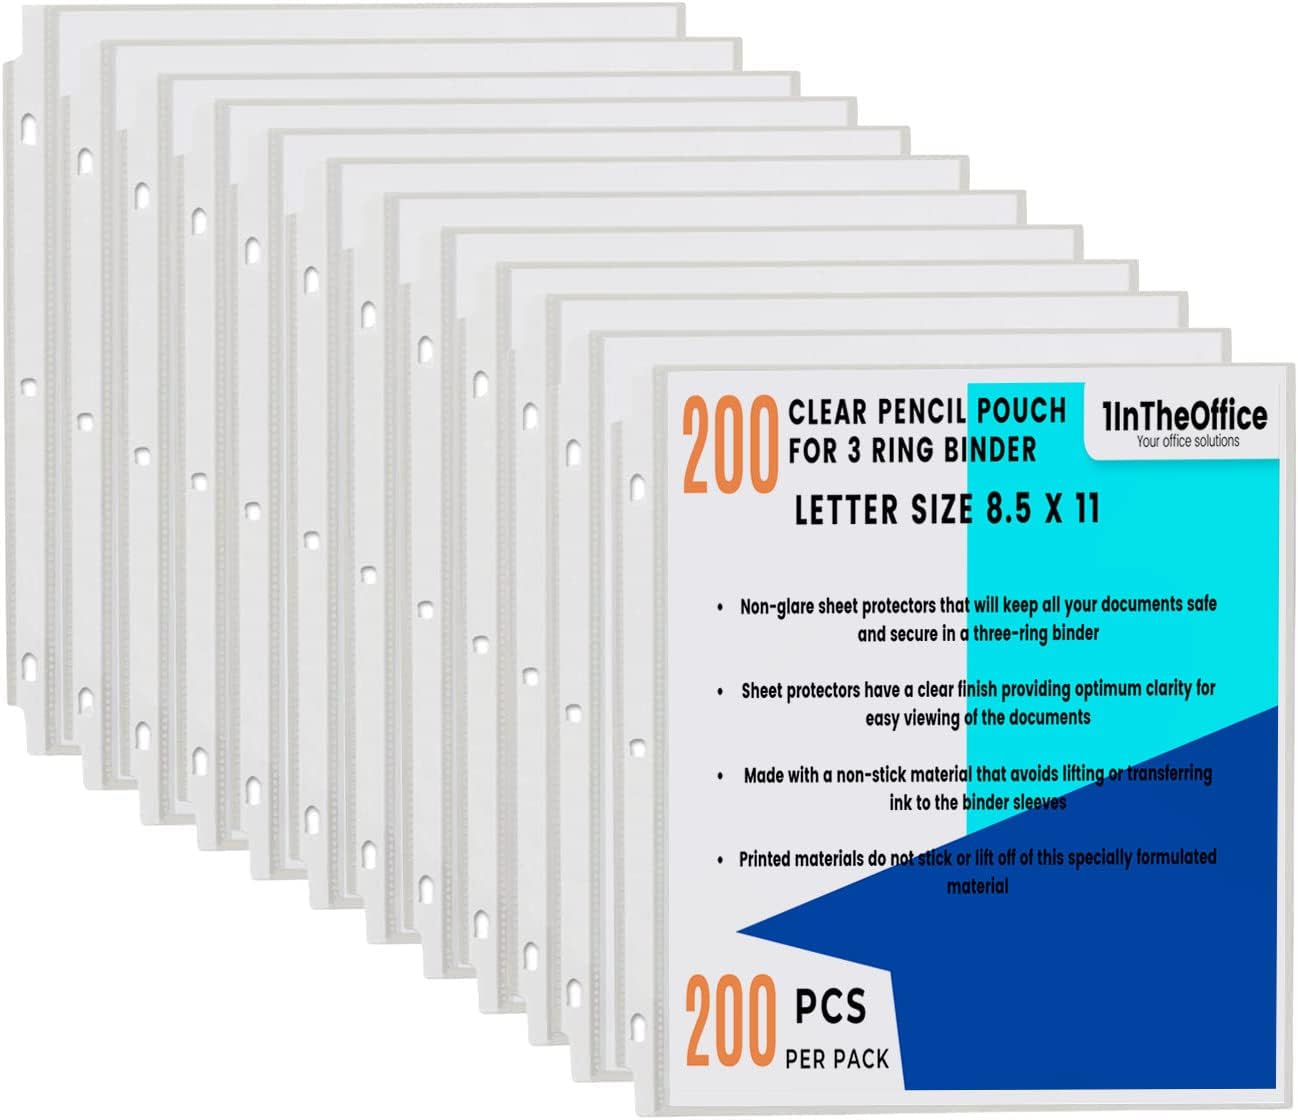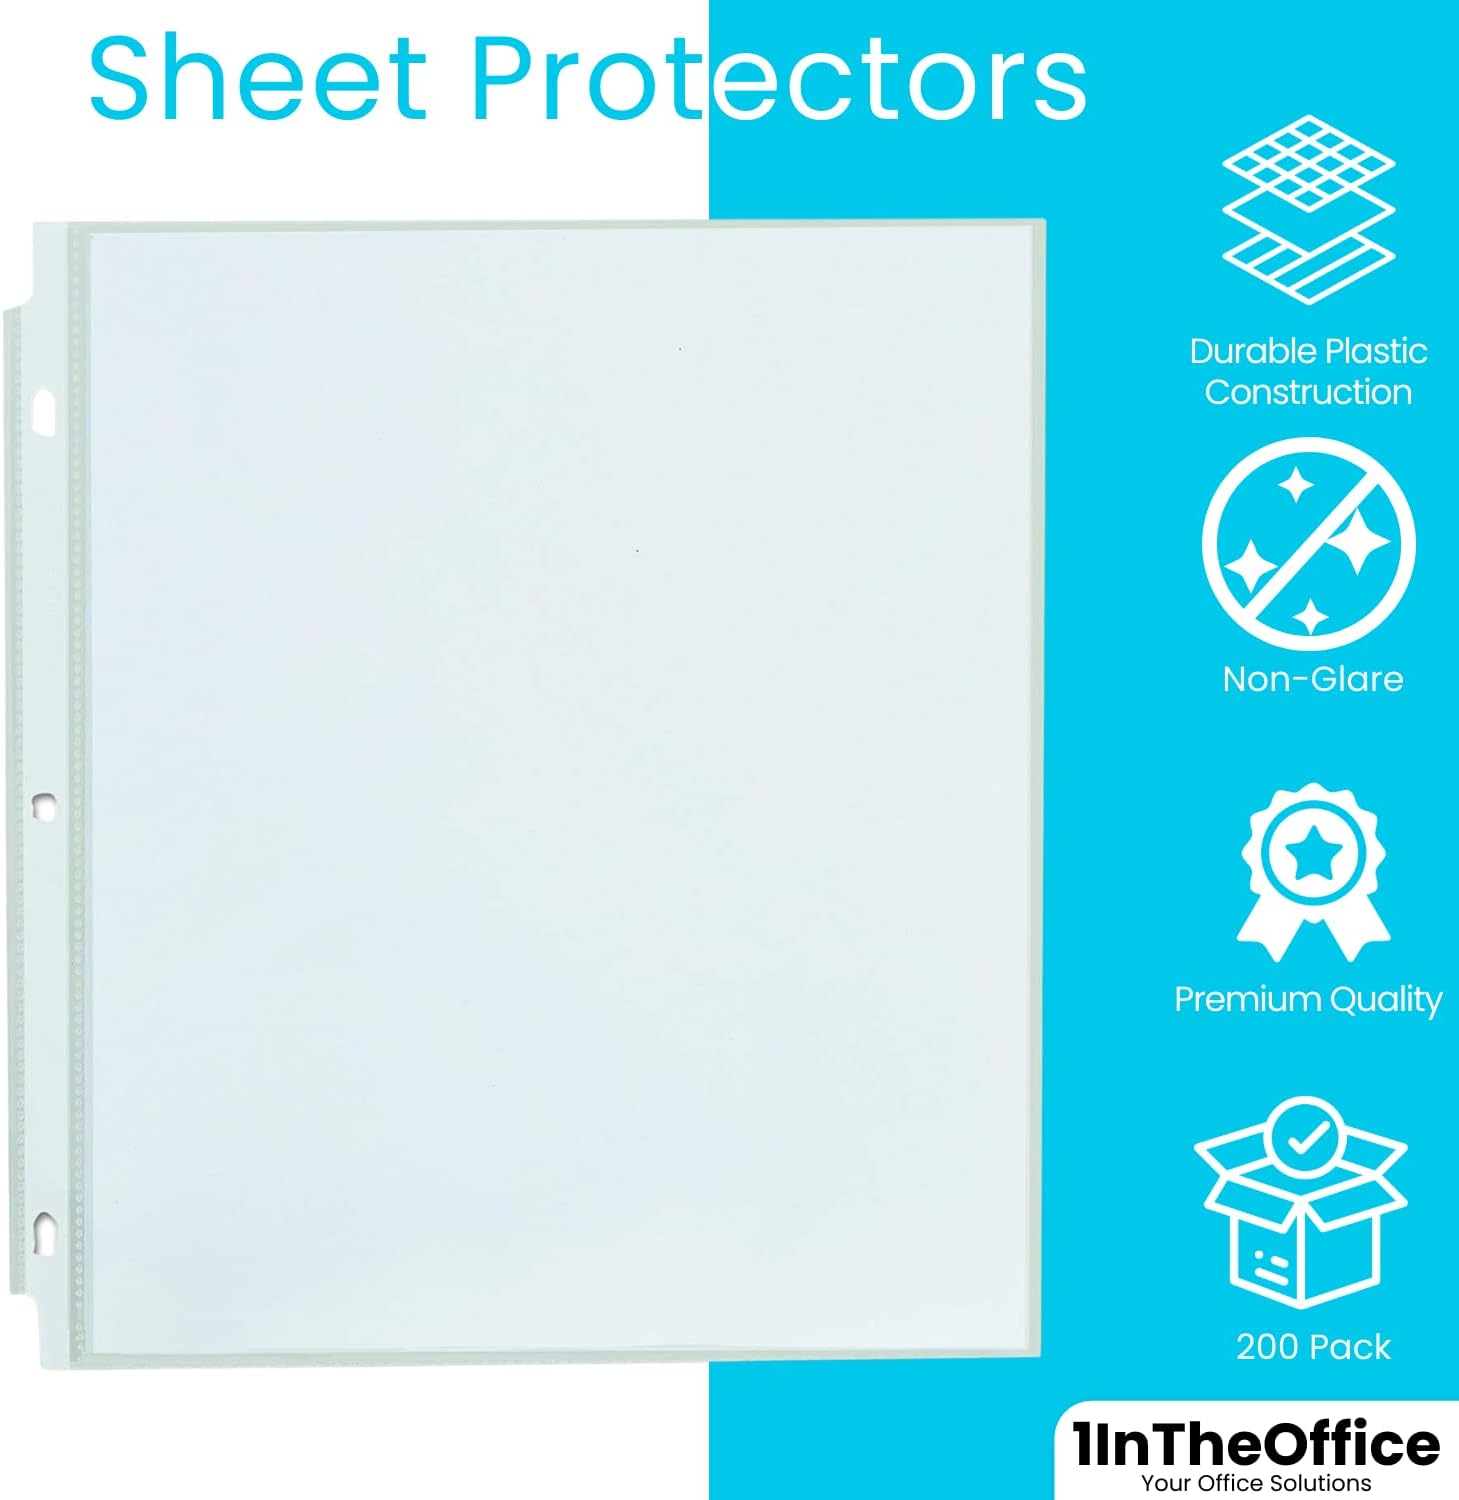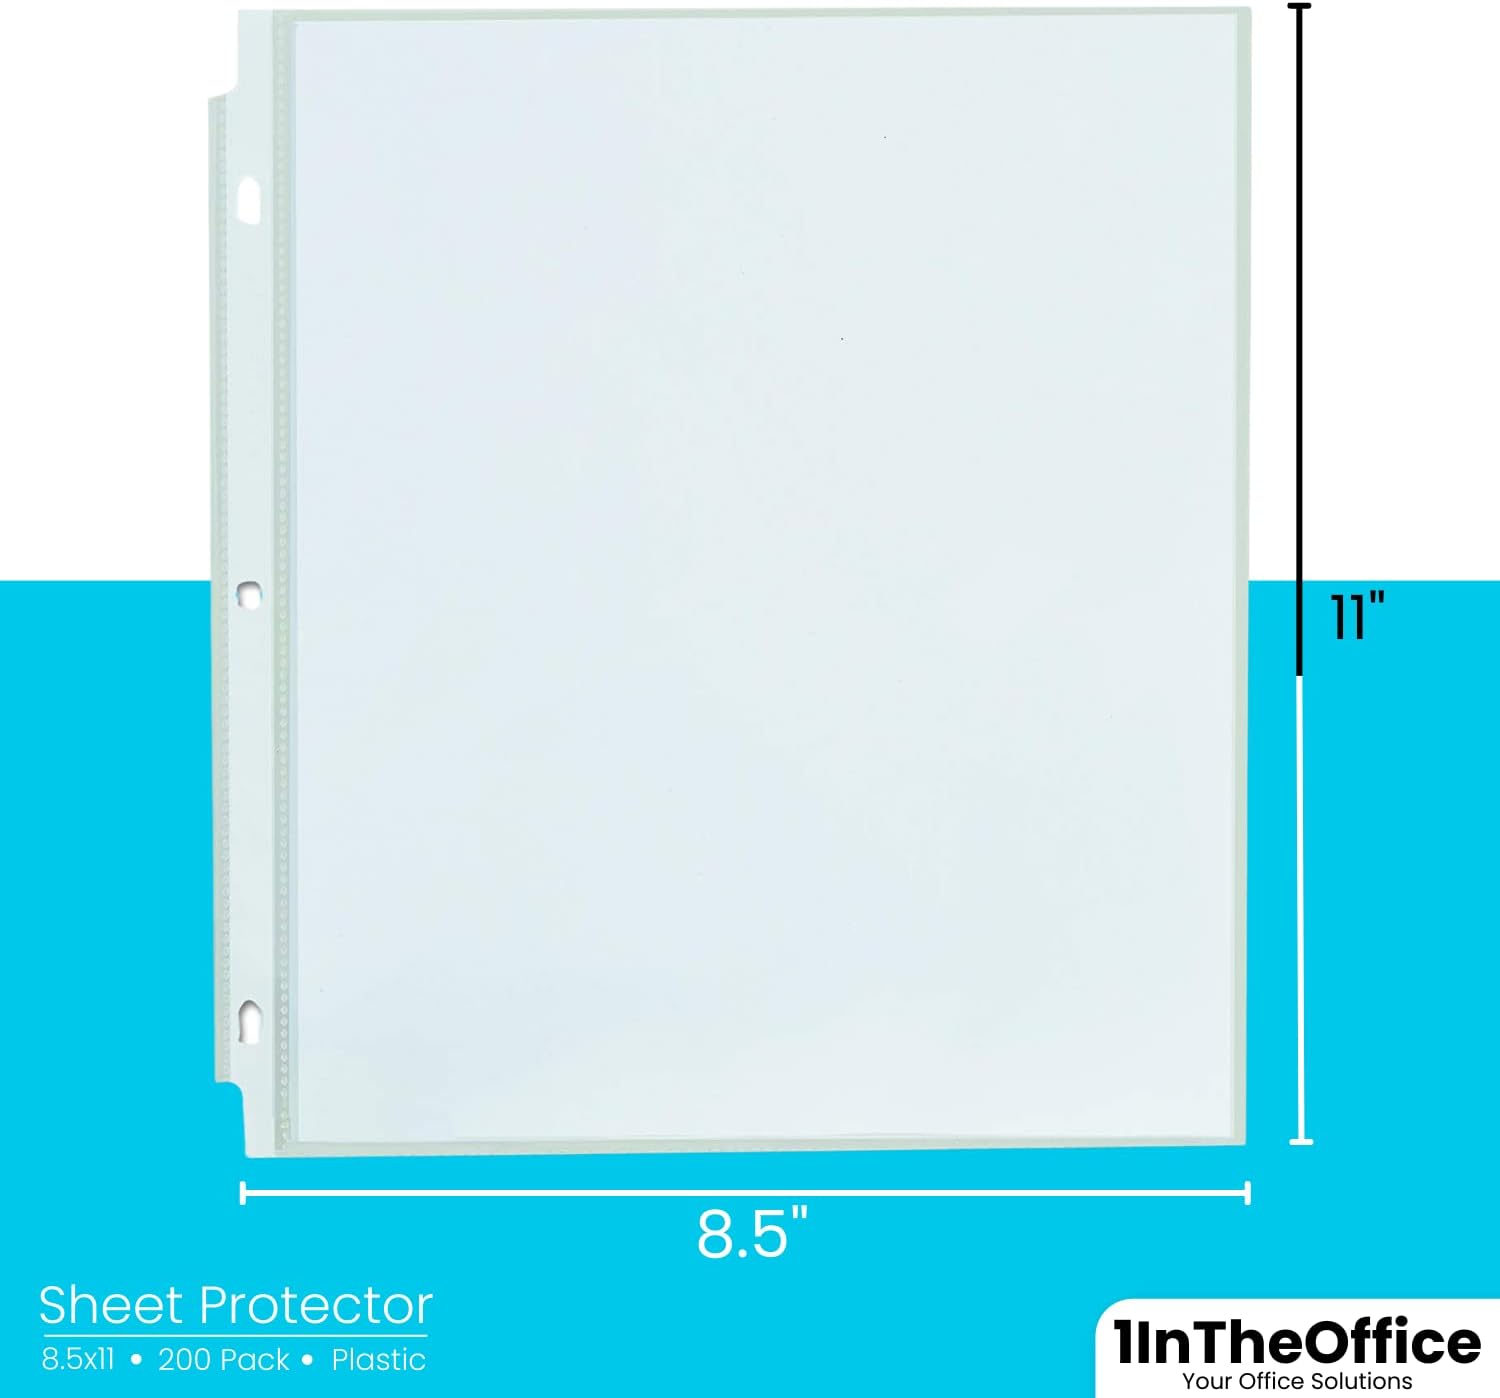
1InTheOffice Sheet Protectors 8.5 x 11, Clear 3 Ring Binder Sheet Protectors, Non Glare ,Letter Size 8.5" x 11" - 200/Box
Category: Office Products
1InTheOffice Clear Sheet Protectors, Plastic Paper Protectors, Non Glare Economy Weight, Top Load Protector, Letter Size 8.5" x 11" - 200/Box Protect your important papers and documents with ease. Clear economy weight non-glare top-load sheet protector. This letter size sheet protector is acid-free and features a non-stick polypropylene construction. It's not only keeps damaging liquids and contaminants away from your important documents, but it won't smudge or lift print. The non-glare design makes it easy to read, even under harsh lights. The economy weight construction is ideal for light use of inserted documents and is archival-quality for long-term storage. Its top loading design makes it easy to insert paper, while the reinforced edge won't rip or tear and eliminates the need for damaging hole punches. Durable sheet protectors that won’t tear and can hold up with daily use. Durable solution; Combines polypropylene, a neutral material that’s stronger and more durable than vinyl, and a reinforcement strip for lasting performance. Won't lift or transfer ink; PVC free, acid free, and archival sheet protectors are made with non-stick material and will not lift copy from important documents or transfer ink to the sheet protector. Product Features ✔️ Archival Safe: The protector sheets are non-vinyl and acid-free, it won't lift or smear the print from your pages. ✔️ Protection Against Dirt: Whether you accidentally spill your coffee on the protector or drop the page protector on a dirty floor, the documents will always remain clean and protected against any dirt or spill. ✔️ Sturdy: The protectors are durable and have a decent thickness, which allows them to be used for long-term preservation purposes. ✔️ Top-Loading: Our sheet protector features top-loading orientation which allows quick adding or removing of documents.
Features: Non-glare sheet protectors that will keep all your documents safe and secure in a three ring binder | Sheet protectors have clear finish providing optimum clarity for easy viewing of the documents | Made with non-stick material that avoids lifting or transferring ink to the binder sleeves | Printed materials do not stick or lift off of this specially formulated material | Provides great performance, made for durability and frequent daily use at home, school or office